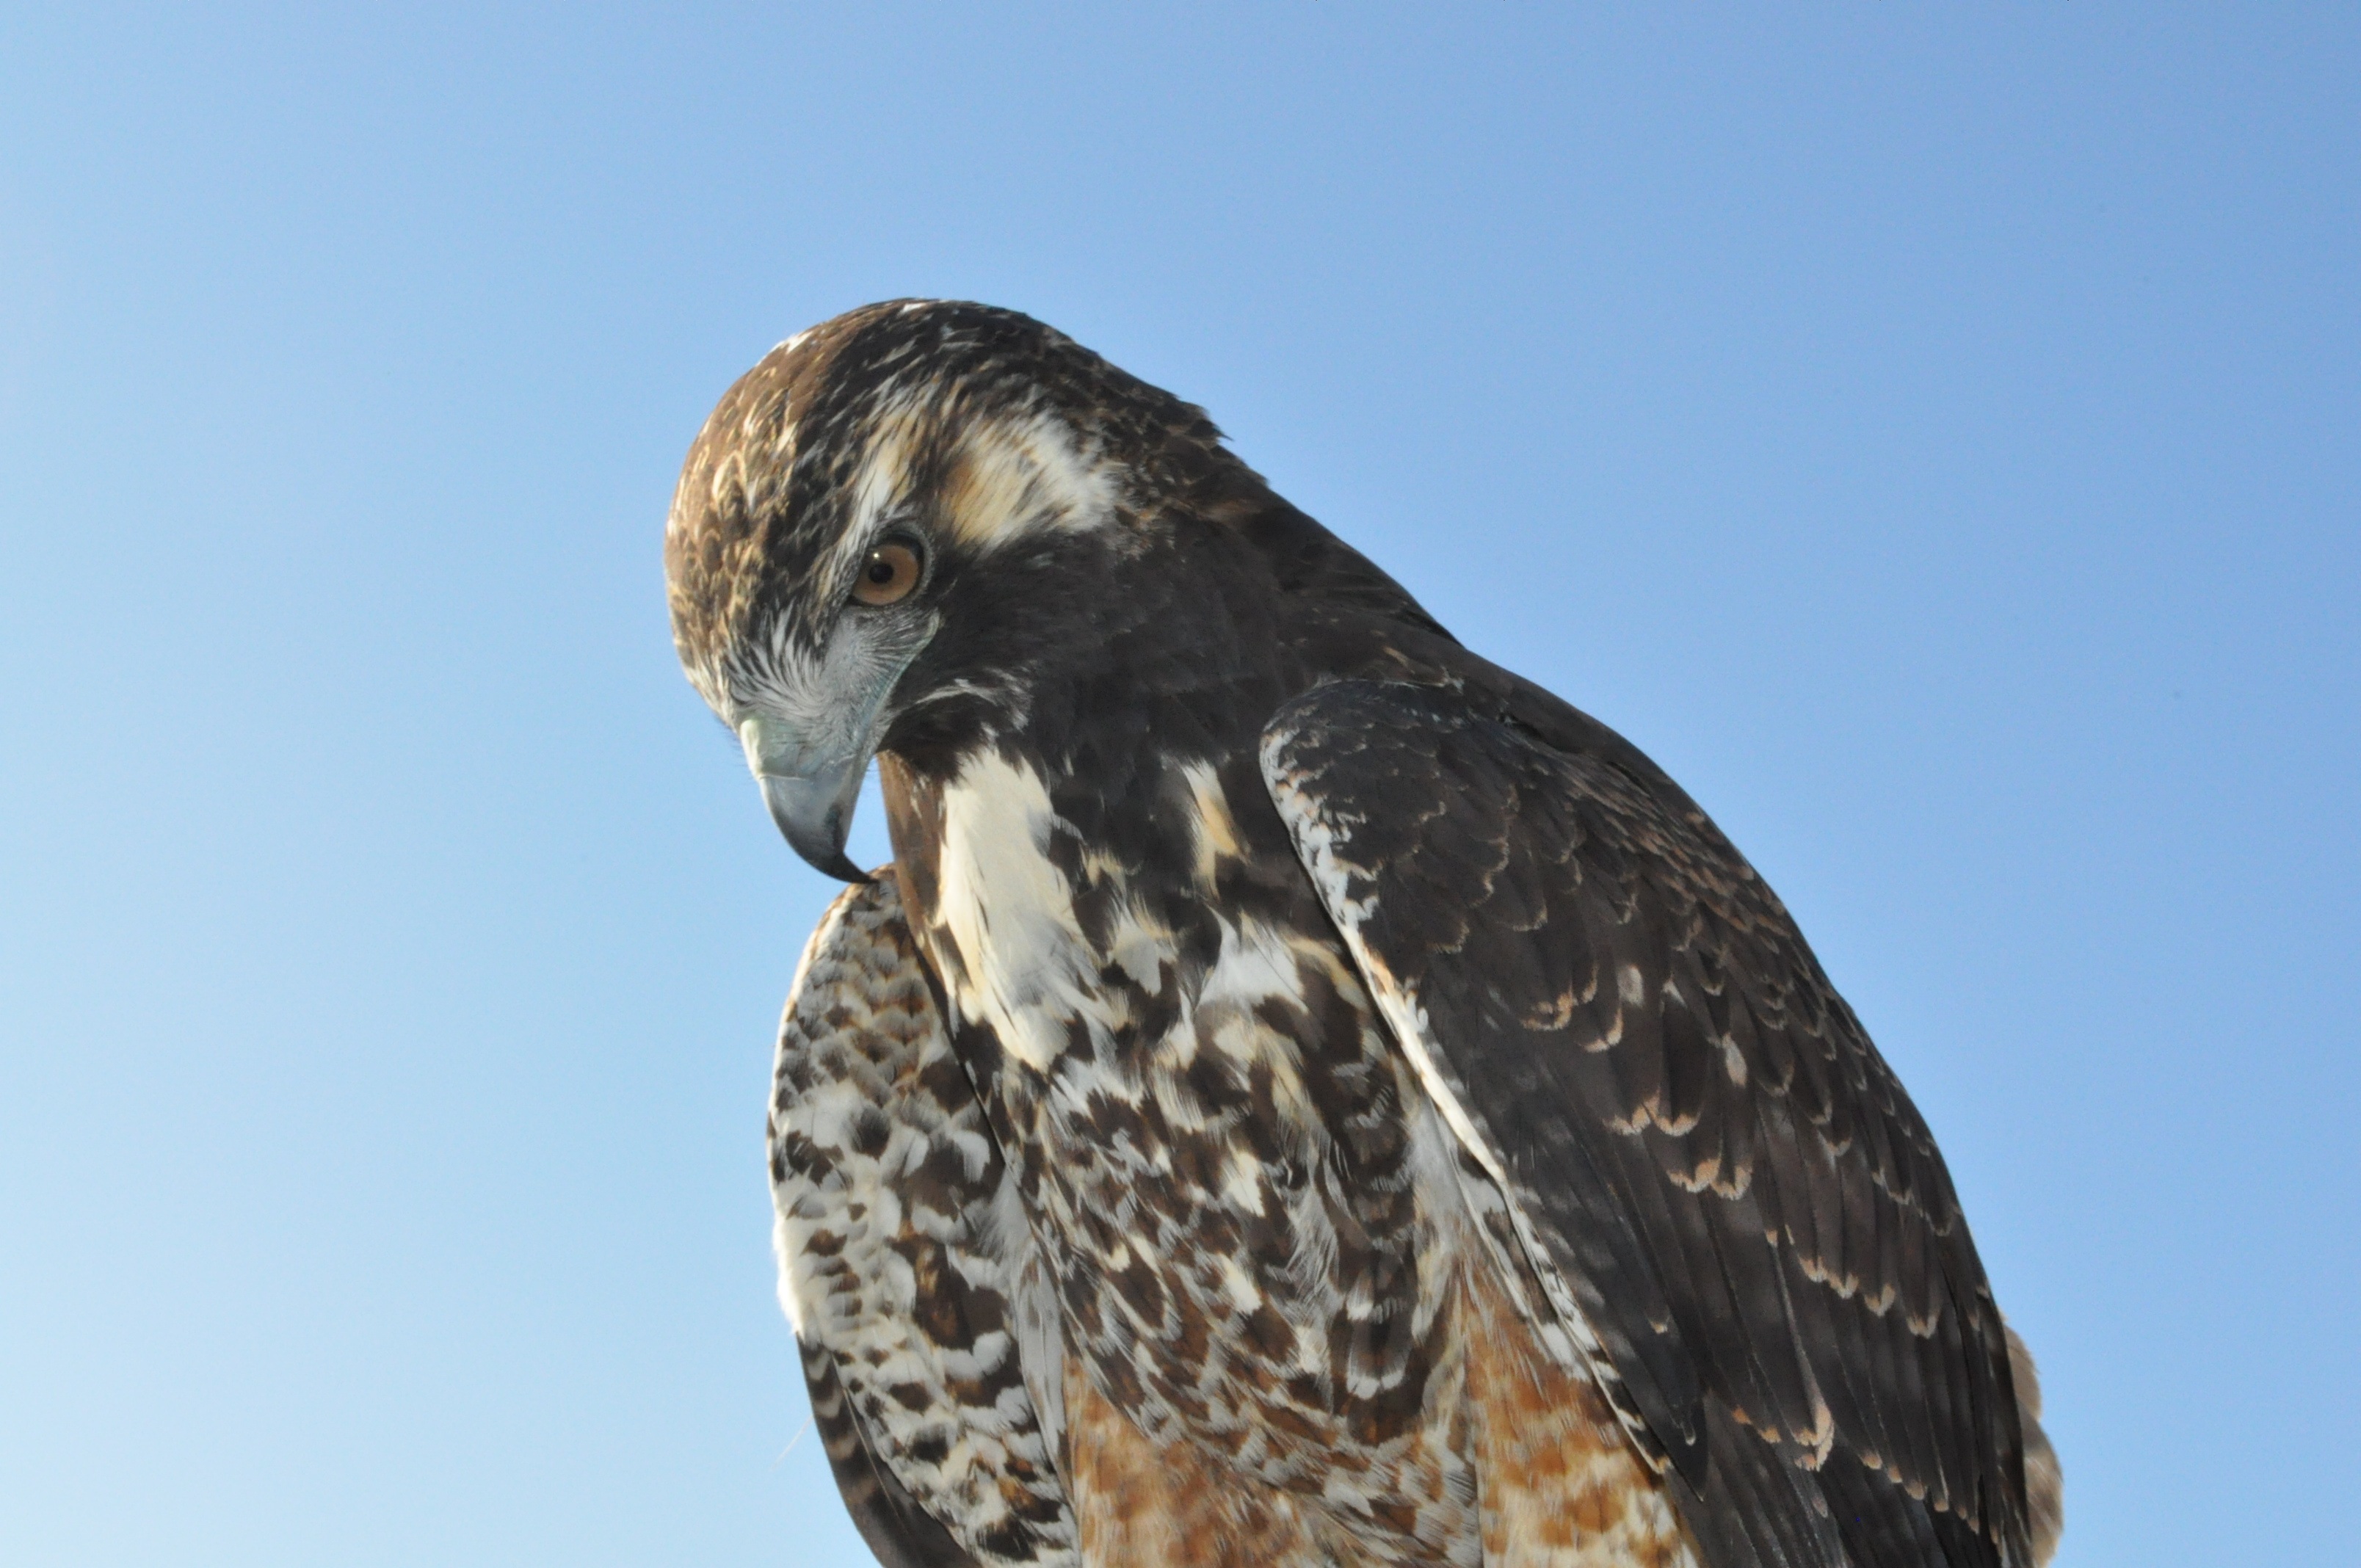
nature, bird, wing, sky, animal, flying, wildlife, beak, eagle, hawk, owl, fauna, bird of prey, close up, vertebrate, falcon, buzzard, accipitriformes